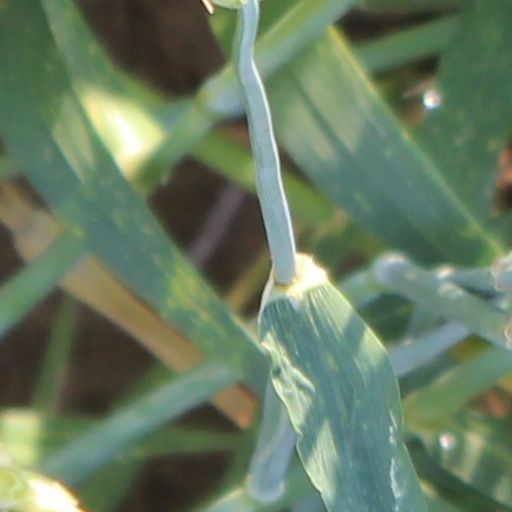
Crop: wheat